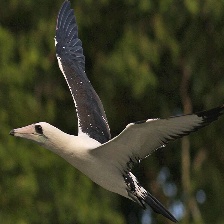
Species: ABBOTTS BOOBY
Scientific name: PAPASULA ABBOTTI